Phineas Gage

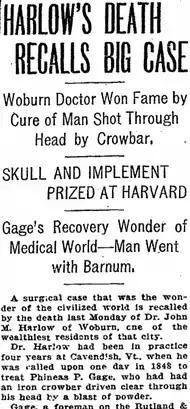
"Boston Herald", 1907

Harlow saw Gage's survival as demonstrating "the wonderful resources of the system in enduring the shock and in overcoming the effects of so frightful a lesion, and as a beautiful display of the recuperative powers of nature", and listed what he saw as the circumstances favoring it: